Jamus Lim

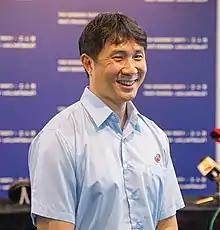
Lim at a press conference in 2020.

Lim became a member of the Workers' Party (WP) in September 2019, having previously volunteered in the party's grassroots activities.